Cheltenham Township School District

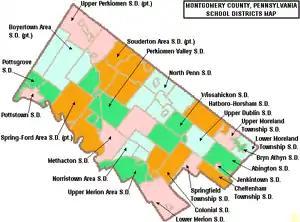

The Cheltenham Township School District is a public school district serving Cheltenham Township in Montgomery County, Pennsylvania. The district is one of the 500 public school districts of Pennsylvania. The District encompasses approximately . According to 2020 federal census data, it serves a resident population of 37,452.